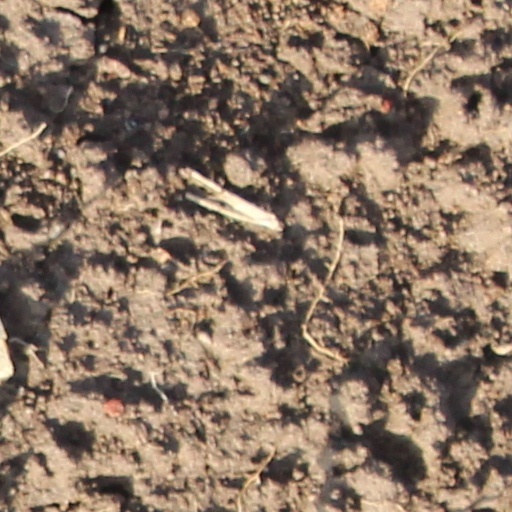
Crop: wheat